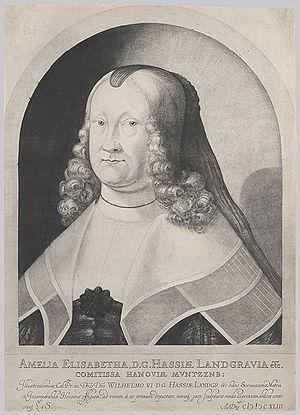
Ludwig von Siegen, parfois appelé Ludwig von Sechten, né à Cologne vers 1609 et mort à Wolfenbüttel vers 1680, est un graveur amateur allemand, considéré comme l'inventeur de la manière noire.
La manière noire est un procédé de gravure en taille-douce qui permet d'obtenir des valeurs ou niveaux de gris, sans recourir aux hachures ou aux pointillés pour la première fois dans l'histoire de la gravure. Cette technique autorise une grande variété de teintes, d'où le nom de « mezzotinte » ou « mezzoteinte » qu'on lui donne parfois, et donnent l'impression au spectateur que les formes « paraissent sortir de l'ombre. C'est cet esprit autant que le procédé qui permet de distinguer une manière noire d'une simple manière blanche ».